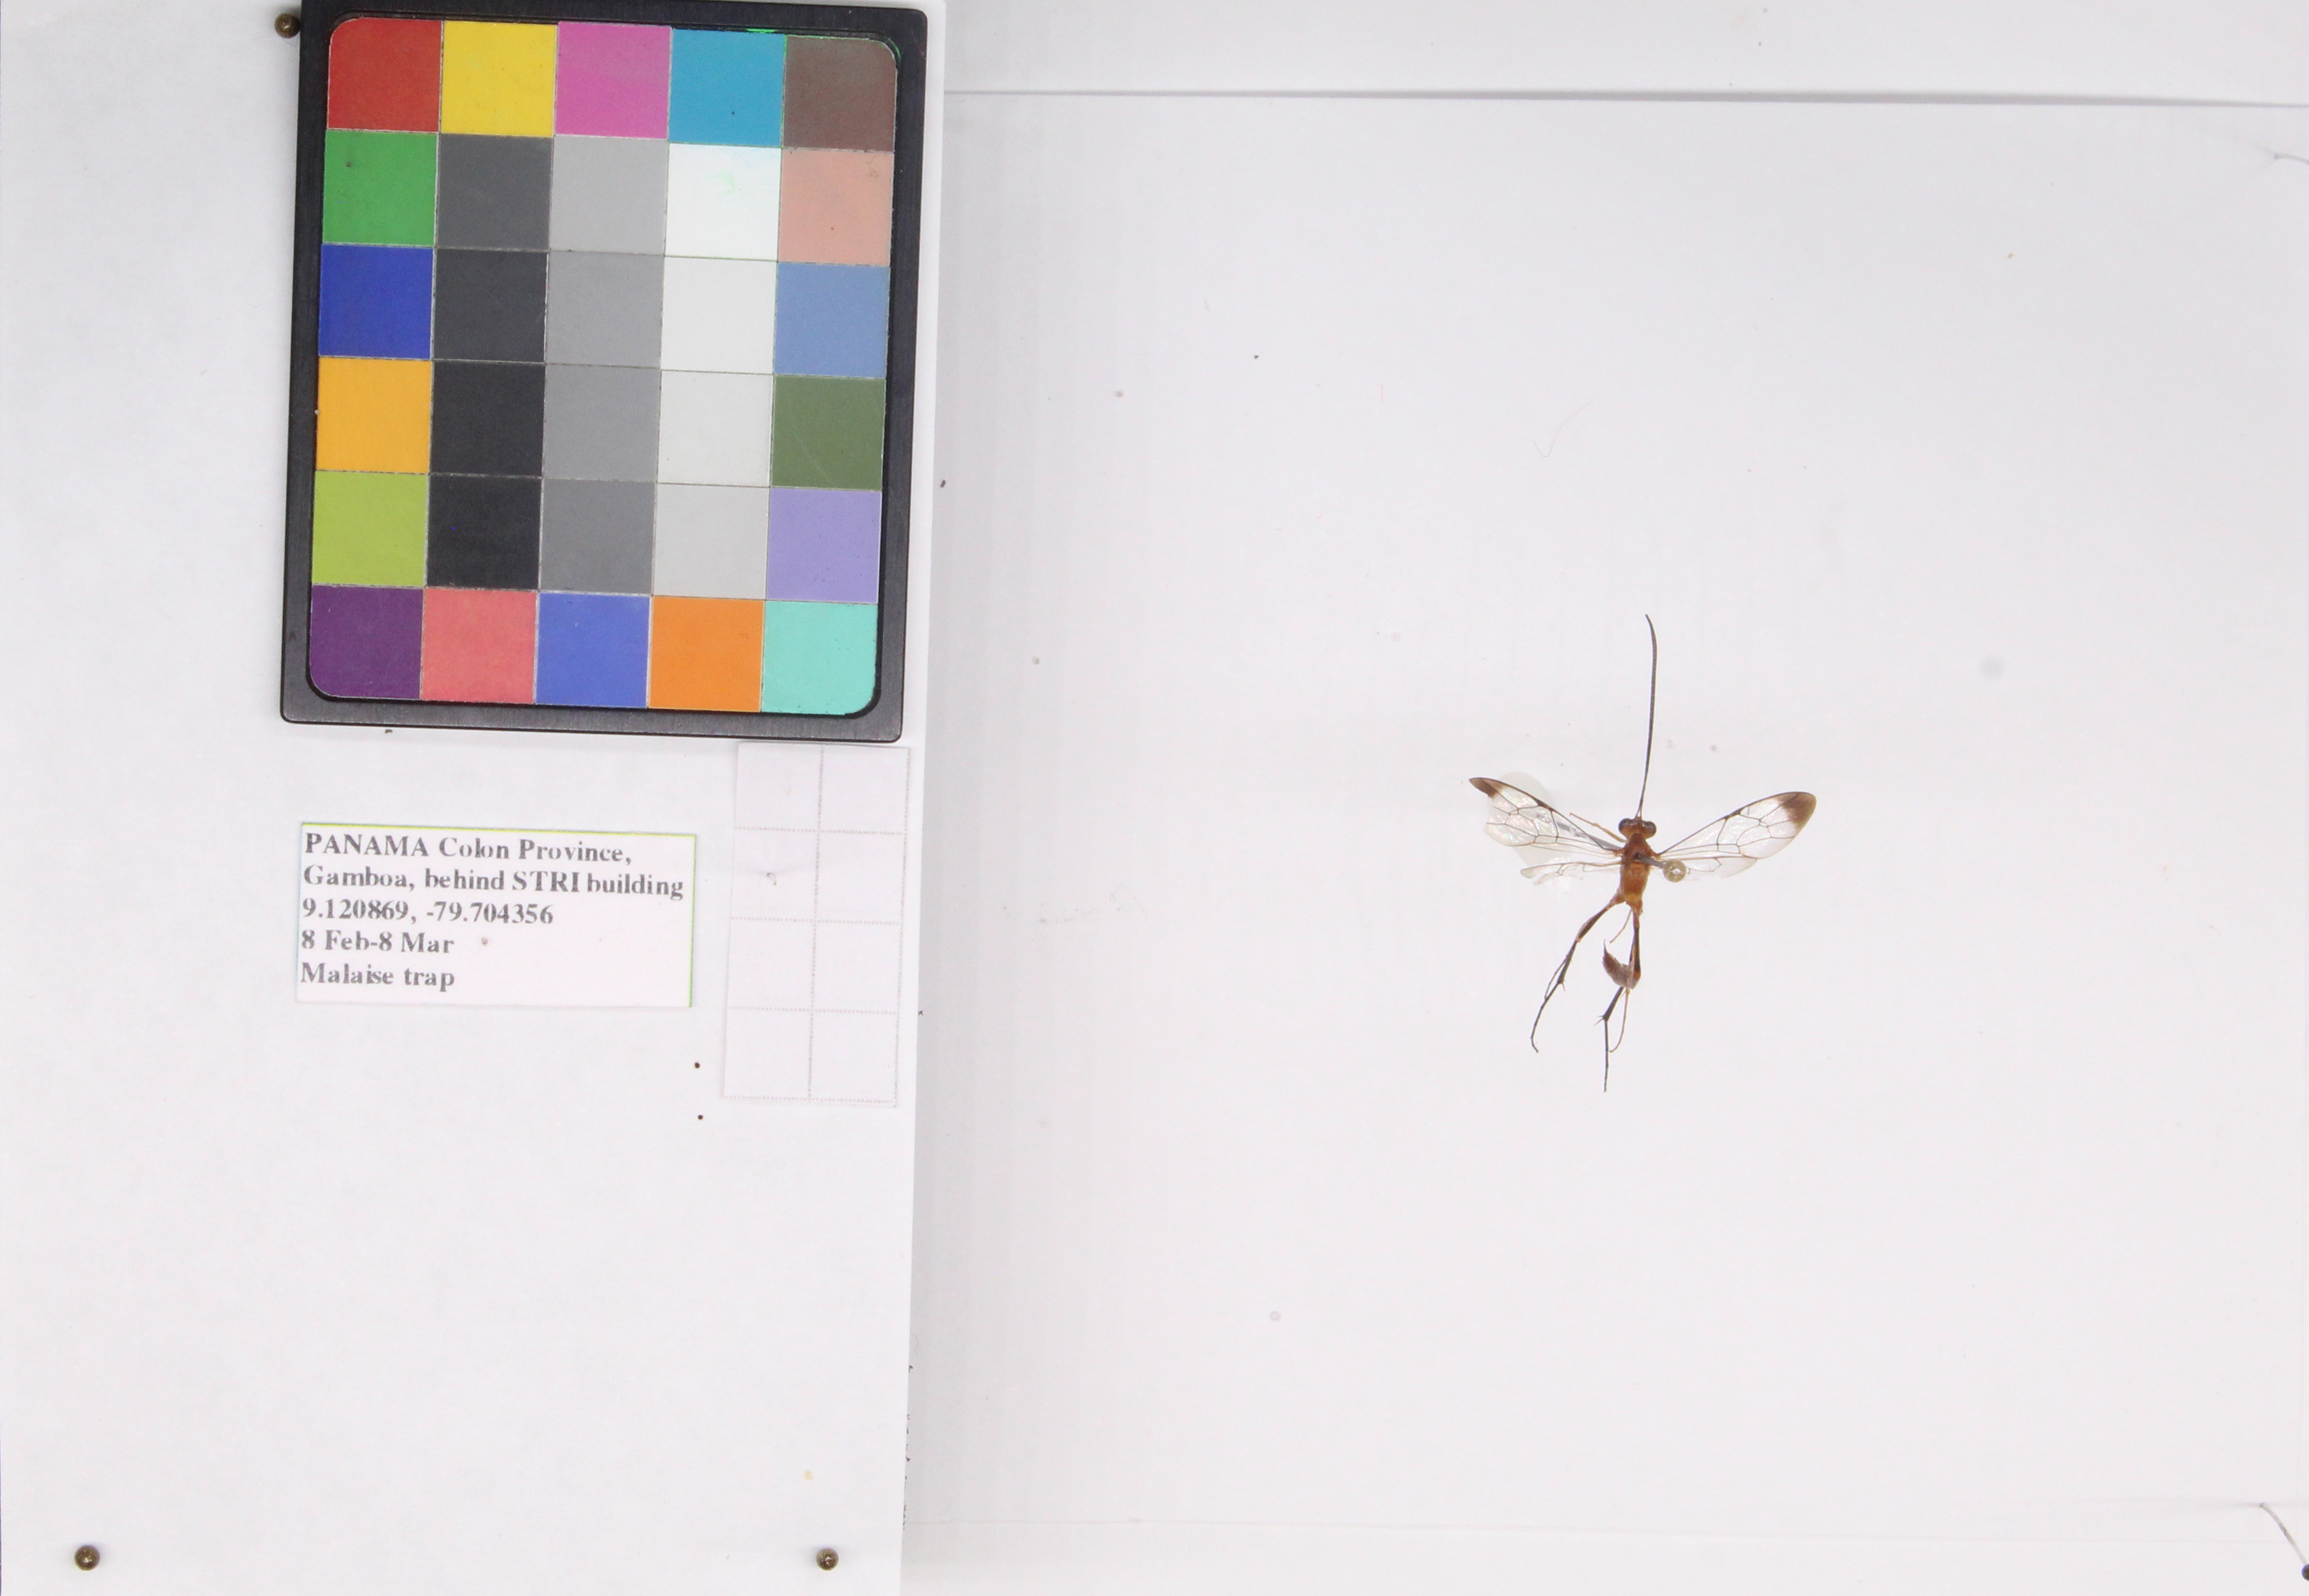
Label: wasp
Location: Gamboa